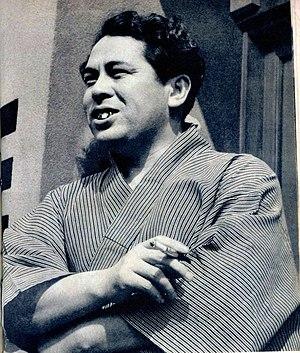
Ryūzō Kikushima, 1ᵉʳ mars 1914 – 18 mars 1989, est un scénariste et producteur de cinéma japonais.